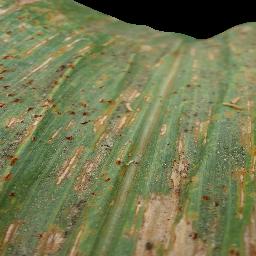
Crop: corn
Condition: (maize)_common_rust